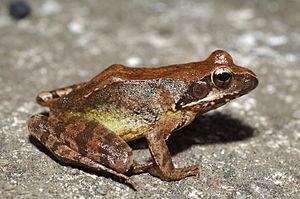
Rana dybowskii est une espèce d'amphibiens de la famille des Ranidae.